City of Wolverhampton Council

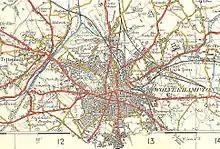
Wolverhampton in 1921

When elected county councils were established in 1889, Wolverhampton was considered large enough for its existing council to provide county-level services, and so it became a county borough, independent from the new Staffordshire County Council, whilst remaining part of the geographical county of Staffordshire. The borough boundaries were enlarged on several occasions, notably absorbing Heath Town in 1927, parts of several neighbouring parishes in 1933, and Bilston, Tettenhall and Wednesfield in 1966 (alongside adjustments to the boundaries with several other neighbouring districts). The vast majority of the later additions had previously been part of the ancient parish of Wolverhampton and the original parliamentary borough (constituency).